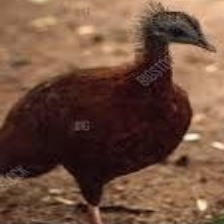
Species: GREAT ARGUS
Scientific name: ARGUSIANUS ARGU